Goliath Rapid

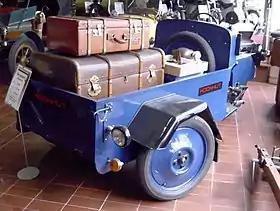

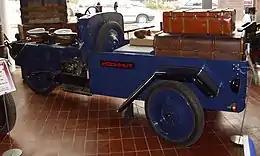

The Goliath Rapid is a lorry made by "Bremer Kühlerfabrik Borgward & Co. GmbH" in Sebaldsbrück (a neighborhood in Hemelingen, a suburb of Bremen, Germany). The Rapid, which technically was an improved version of the Goliath Blitzkarren, was sold under the "Goliath" brand name. Bordward's radiator-producing company was later renamed to "Goliath-Werke Borgward & Co. GmbH".